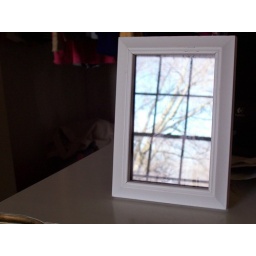
I sat down at my computer, only to notice the tree out my window was reflected perfectly in the frame.